Portland Public Library

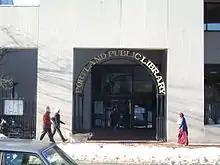
View of the Portland Public Library, 2008, from Monument Square before remodeling

In 1889, the library moved into what is now known as the Baxter Building, at 619 Congress Street.